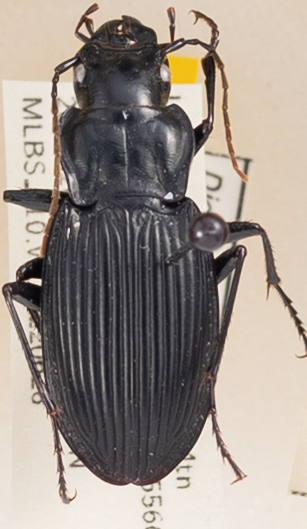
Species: Dicaelus teter
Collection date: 2022-06-28
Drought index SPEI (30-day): -0.616
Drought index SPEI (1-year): -0.922
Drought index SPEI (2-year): -0.46